The Rains of Castamere

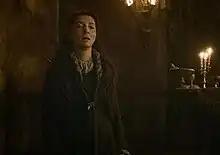
Catelyn Stark after unsuccessfully pleading with Walder Frey to spare the life of her son Robb, seconds before her own death.

"The Rains of Castamere" is the ninth and penultimate episode of the third season of HBO's medieval fantasy television series "Game of Thrones", and the 29th overall. The episode was written by series creators David Benioff and D. B. Weiss, and directed by David Nutter. It first aired on .